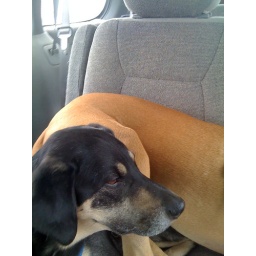
Pi has no idea how big he is and ended up sitting on Muddy in the van